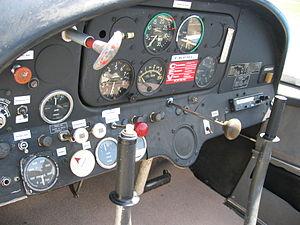
Le Morane Saulnier Rallye ou Rallye est une gamme d'avions de tourisme français des années 1950-1960 produite par l'avionneur Morane-Saulnier sous diverses versions.